Common buzzard

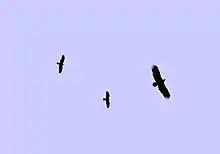
A juvenile white-tailed eagle being mobbed by a pair of common buzzards over the Isle of Canna, as the eagle will sometimes prey on the buzzard.

When attacking birds, common buzzards chiefly prey on nestlings and fledglings of small to medium-sized birds, largely passerines but also a variety of gamebirds, but sometimes also injured, sickly or unwary but healthy adults. While capable of overpowering birds larger than itself, the common buzzard is usually considered to lack the agility necessary to capture many adult birds, even gamebirds which would presumably be weaker fliers considering their relatively heavy bodies and small wings. The amount of fledgling and younger birds preyed upon relative to adults is variable, however. For example, in the Italian Alps, 72% of birds taken were fledglings or recently fledged juveniles, 19% were nestlings and 8% were adults. On the contrary, in southern Scotland, even though the buzzards were taking relatively large bird prey, largely red grouse ("Lagopus lagopus scotica"), 87% of birds taken were reportedly adults. In total, as in many raptorial birds that are far from bird-hunting specialists, birds are the most diverse group in the buzzard's prey spectrum due to the sheer number and diversity of birds, few raptors do not hunt them at least occasionally. Nearly 150 species of bird have been identified in the common buzzard's diet. In general, despite many that are taken, birds usually take a secondary position in the diet after mammals. In northern Scotland, birds were fairly numerous in the foods of buzzards. The most often recorded avian prey and 2nd and 3rd most frequent prey species (after only field voles) in Glen Urquhart, were chaffinch ("Fringilla coelebs") and meadow pipits ("Anthus pratensis"), with the buzzards taking 195 fledglings of these species against only 90 adults. This differed from Moray where the most frequent avian prey and 2nd most frequent prey species behind the rabbit was the common wood pigeon ("Columba palumbus") and the buzzards took four times as many adults relative to fledglings.